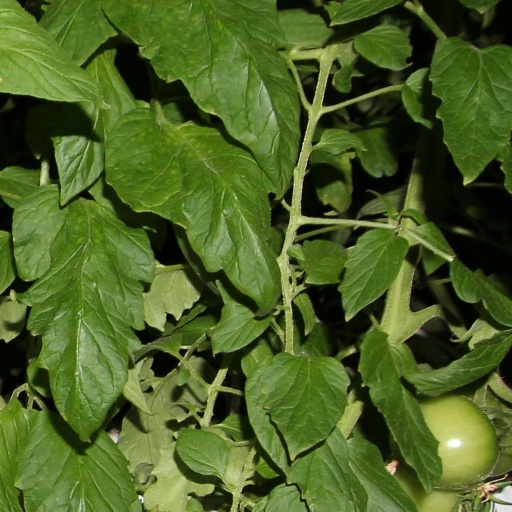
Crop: tomato